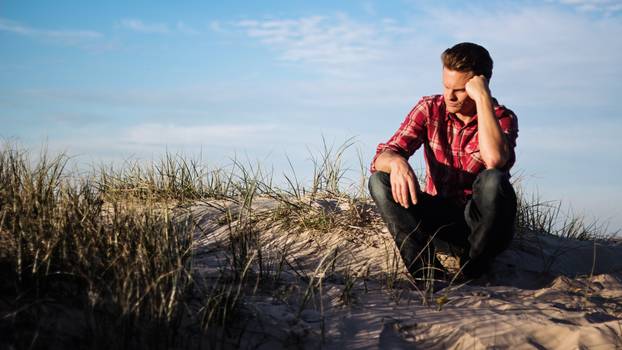
Label: No Watermark